List of least used railway stations of Great Britain

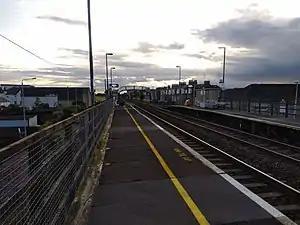
Golf Street in 2019

The least used station in this period was Gainsborough Central. It had this honour twice in a row. The station earned this title due to its sparse Saturday-only service which were introduced in British Rail in 1993. Located on the Sheffield–Lincoln line it only three of these Saturday only trains. It has since gained a better service after a long campaign for better service on the line finally succeeded. The statistics for this period showed the top five least used stations to be: